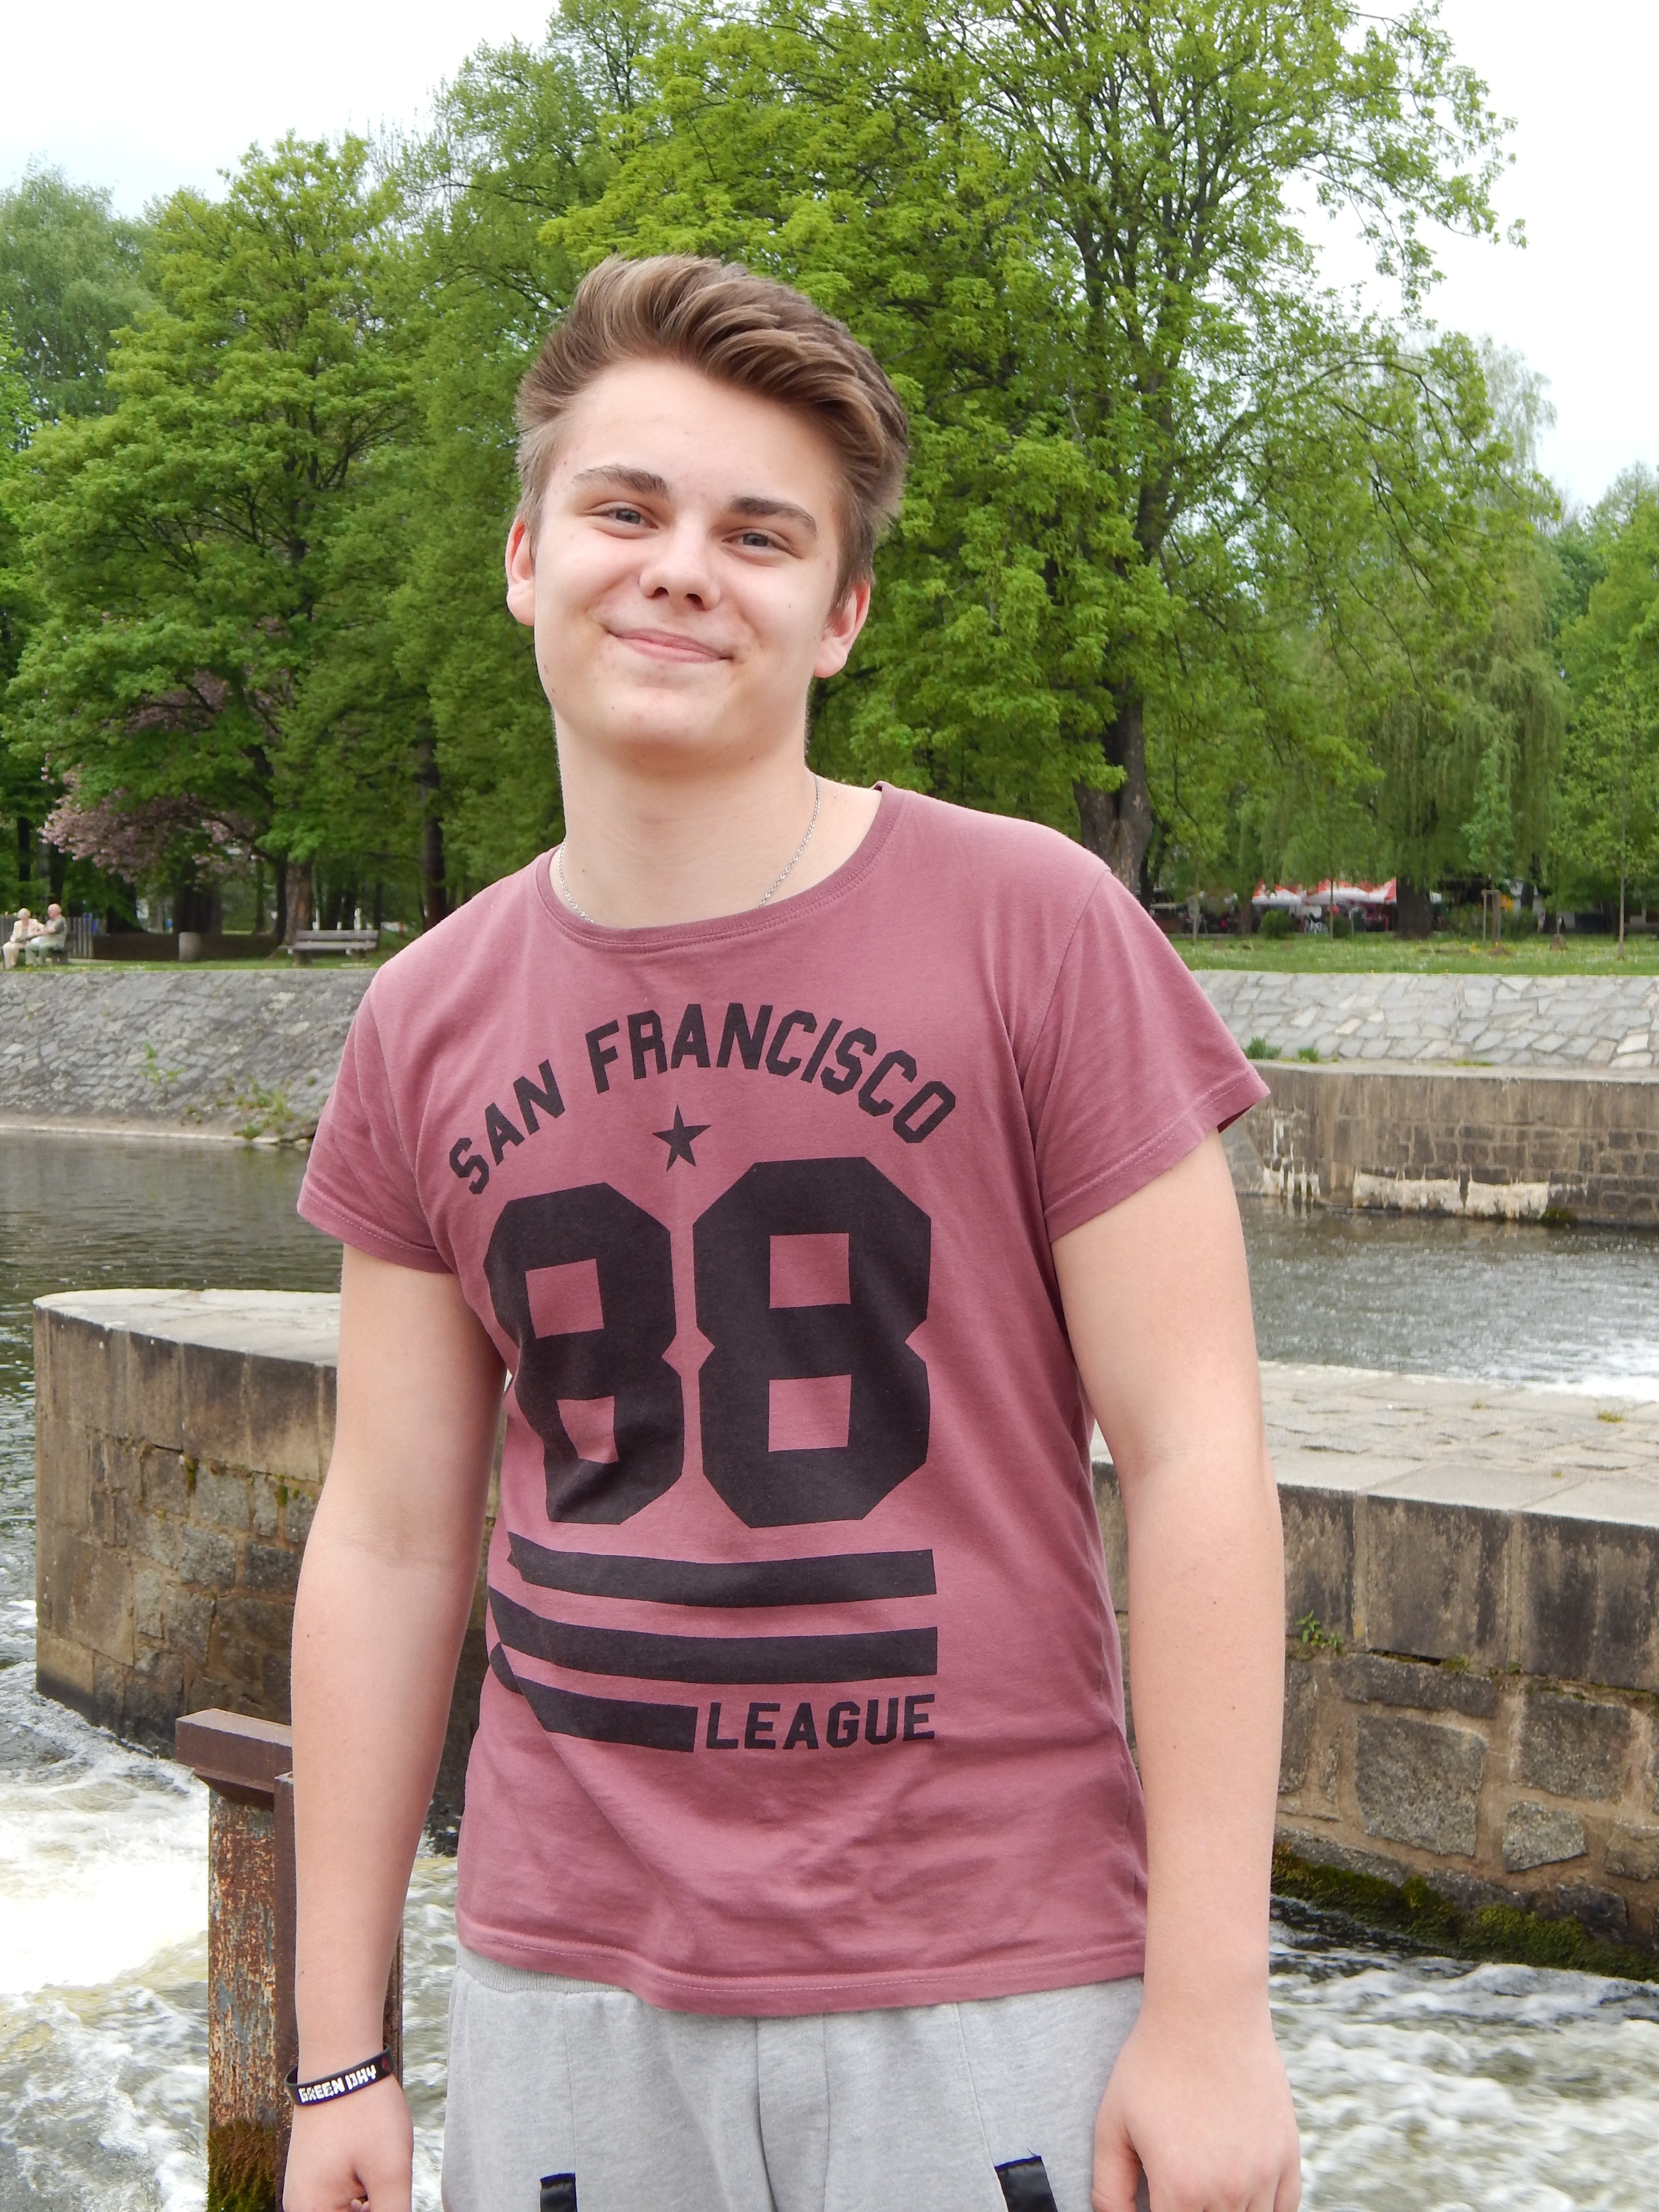
person, people, boy, river, male, spring, smile, friend, muscle, t shirt